Bateleur

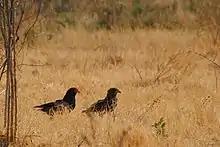
An adult and juvenile in characteristic savanna habitat in Botswana.

The bateleur occupies a very large range through mainly sub-Saharan Africa. The species resides in West Africa from southern Mauritania to Senegal, The Gambia, Guinea-Bissau, Guinea, the northern portions of Sierra Leone, Ivory Coast and much of Ghana through western Burkina Faso, much of Togo and Benin and northern and central Nigeria. It is possibly extinct in Mauritania, range restricted in Guinea (mainly to Kiang West) and Liberia but is still locally common where good habitat remains elsewhere in this region. Similarly far north, a rare population is believed to persist out of Africa in extreme southwestern Saudi Arabia and western Yemen. In central and east Africa, the bateleur may be found in northern Cameroon, southern Niger, southern Chad, southern Sudan, South Sudan, northern Central African Republic, Eritrea, Ethiopia, Djibouti, western Somalia, northern, eastern and southern Democratic Republic of the Congo and a majority of Uganda, Kenya and Tanzania. In Southern Africa, the bateleur is found quite widely, being found almost throughout, where habitat is favorable, Angola, Zambia, Zimbabwe, Malawi and Mozambique. Additionally, they may range Botswana in all but southernmost portion also being found still in northern and eastern Namibia and northwestern South Africa, where its range has contracted considerably from as far south once as the Cape Province to almost entirely to being found exclusively within protected areas north of the Orange River excepting a portion of Kruger National Park. The species is possibly extirpated from Eswatini in southern Africa. The bateleur is regarded as a vagrant in the countries of Tunisia, Cyprus and rarely Egypt, Israel and Iraq. In April 2012 a juvenile bateleur was seen in Algeciras in southern Spain. In 2015 and 2022, juveniles spotted as far north as Black Sea coast of Turkey in the cities of Istanbul and Sinop respectively.